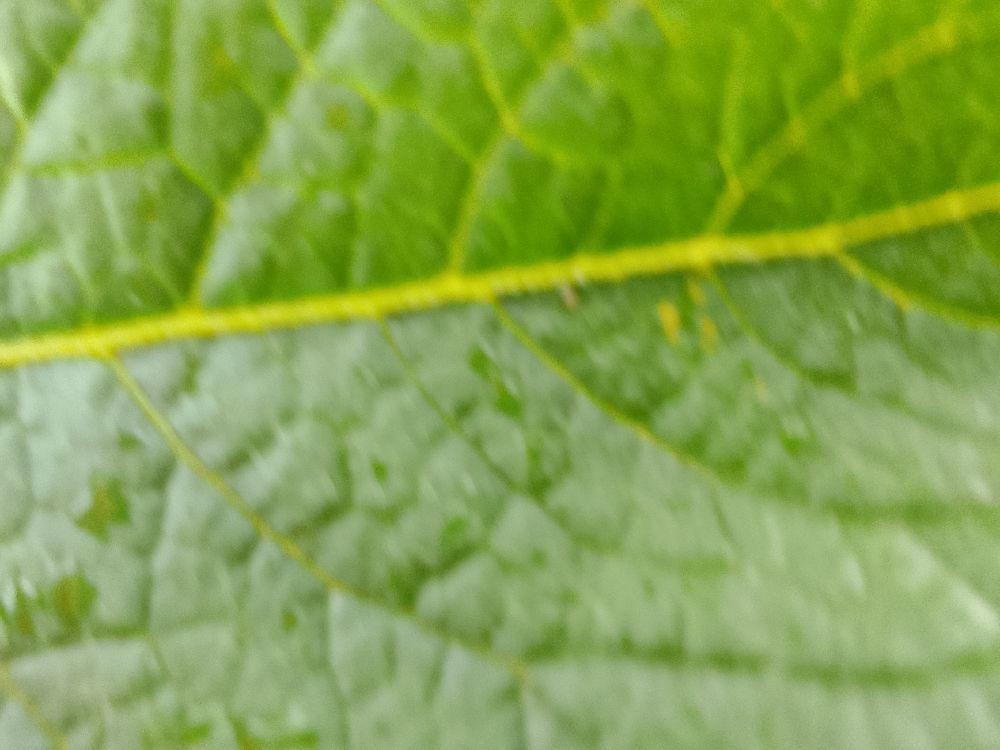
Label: Healthy